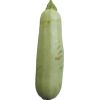
Label: zucchini